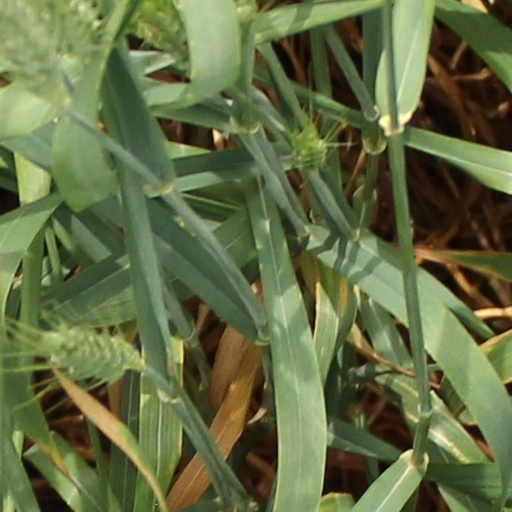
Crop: wheat